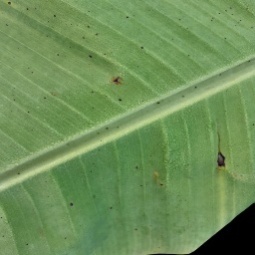
Label: Healthy